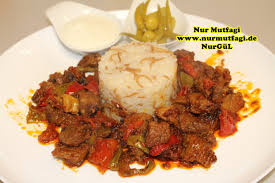
Yemek: et_sote